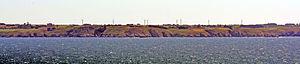
Série d'éoliennes, près de la baie de Douarnenez, ouest de la France (vue de la baie)
La baie de Douarnenez est une baie de l’ouest de la France, dans le département du Finistère.